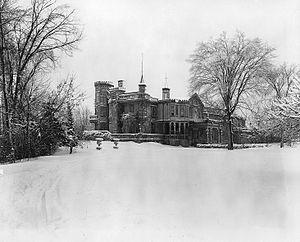
Photographie, Résidence de Hugh Paton, L'Abord-à-Plouffe, près de Montréal, QC, Gélatine argentique, 20 x 25 cm
L'île Paton est une petite île de l'archipel d'Hochelaga, sur la rivière des Prairies, au Québec. Elle appartient à la municipalité de Laval, et fait partie du secteur résidentiel de L'Abord-à-Plouffe dans le quartier Chomedey.